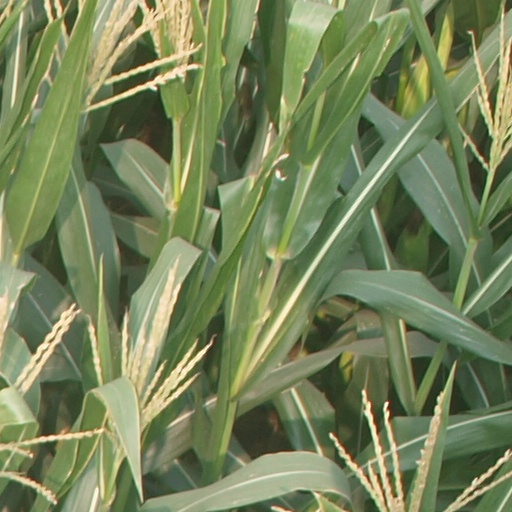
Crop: maize; corn